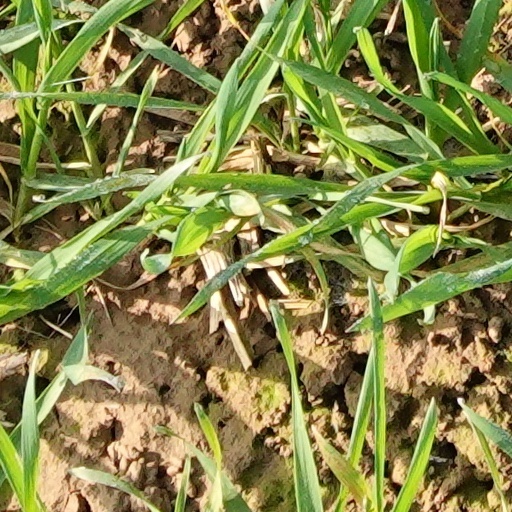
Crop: wheat